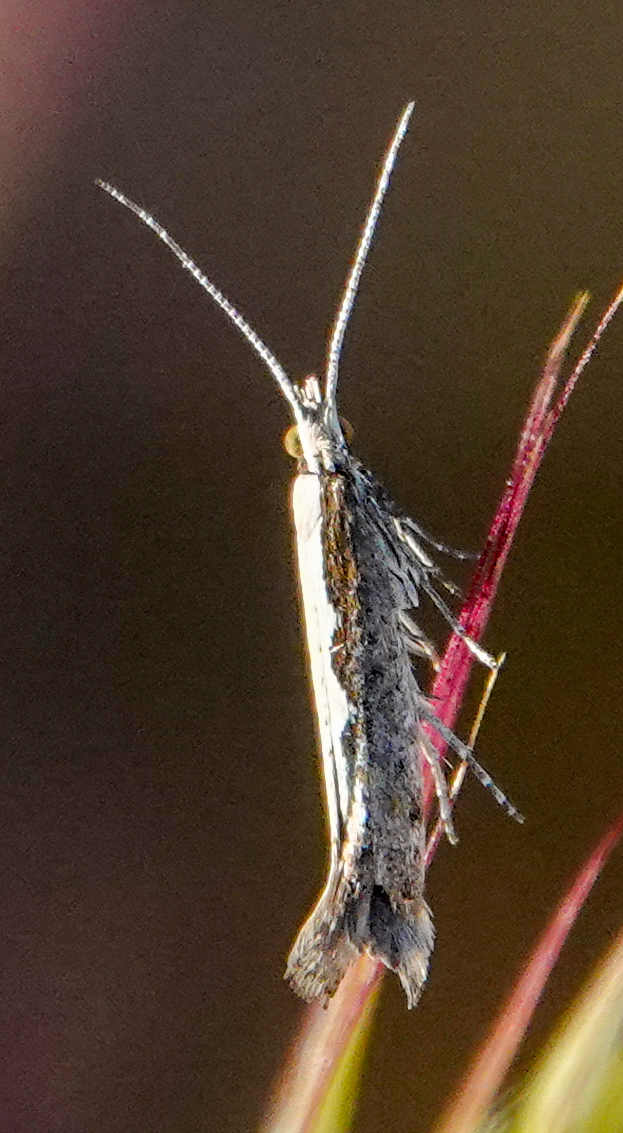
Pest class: diamondback_moth